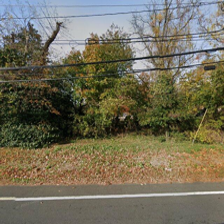
Label: streetView